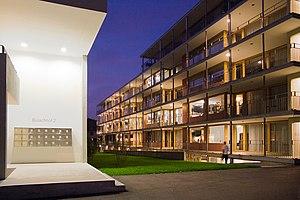
Minergie est une association suisse à but lucratif dont la visée est la diminution de la consommation d'énergie dans le bâtiment en proposant d’utiliser l’énergie de manière rationnelle et d’avoir recours aux énergies renouvelables.